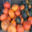
Label: orange